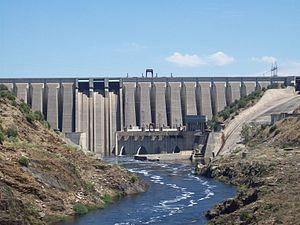
Le barrage d'Alcántara est un barrage hydroélectrique en Espagne, d'une capacité de 915 MW, possédé par Iberdrola. Son réservoir est le deuxième plus grand réservoir artificiel d'Europe.
Le secteur de l'hydroélectricité en Espagne se trouve dans la moyenne des autres pays de l'OCDE quant à la production hydroélectrique : 13,4 % de la production électrique était d'origine hydraulique en 2018. La productibilité hydraulique connait des variations de très grande ampleur en fonction de l'abondance des précipitations : en 2017, la production hydraulique a chuté de 47 % et en 2018 elle a rebondi de 74 % ; entre l'année 2012 et l'année 2010, le rapport est de un à trois.
Hidroeléctrica Española, SL, aussi connue sous le nom d'Hidrola ou par ses initiales HE, est une ancienne entreprise espagnole du secteur de la production et de la distribution d'électricité, fondée en Madrid en 1907. Leader dans le secteur espagnol de l'électricité dans les années 1960 elle a fusionné en 1992 avec Iberduero pour donner naissance à Iberdrola, l'un des plus grandes entreprises mondiales dans le domaine de l'électricité.